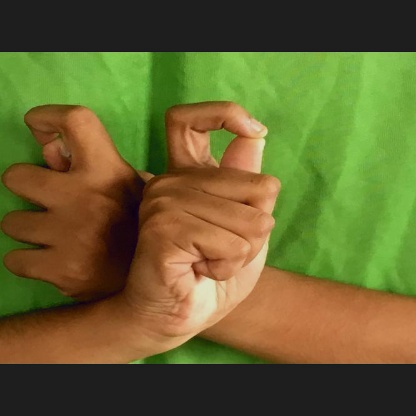
Mudra: Berunda